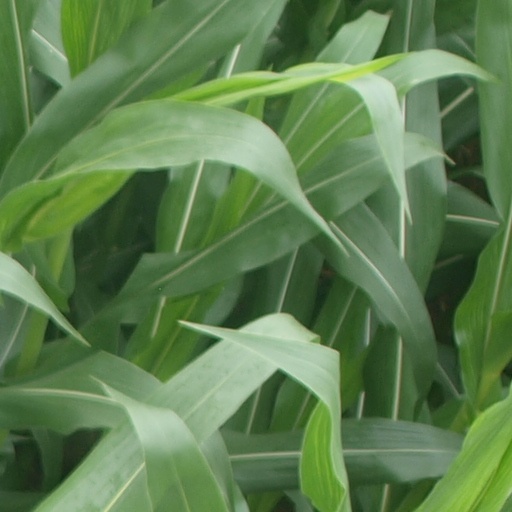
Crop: maize; corn